John Knight (artist)

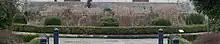
"The Right to be Lazy", Hamburger Bahnhof

John Knight (born 1945 in Hollywood, California) is a conceptual artist in Los Angeles, California who works in situ. Since the 1960s, Knight has made works grounded in site-specificity and institutional critique, works that interrogate underlying economic systems.